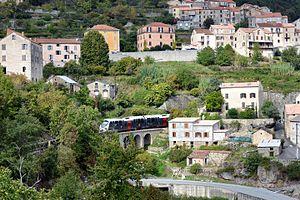
Venaco est une commune française située dans la circonscription départementale de la Haute-Corse et le territoire de la collectivité de Corse. La commune portait le nom de Serraggio jusqu'en 1874 et sa fusion avec Lugo-di-Venaco. Elle appartient à l'ancienne piève de Venaco, dont Serraggio était le chef-lieu.